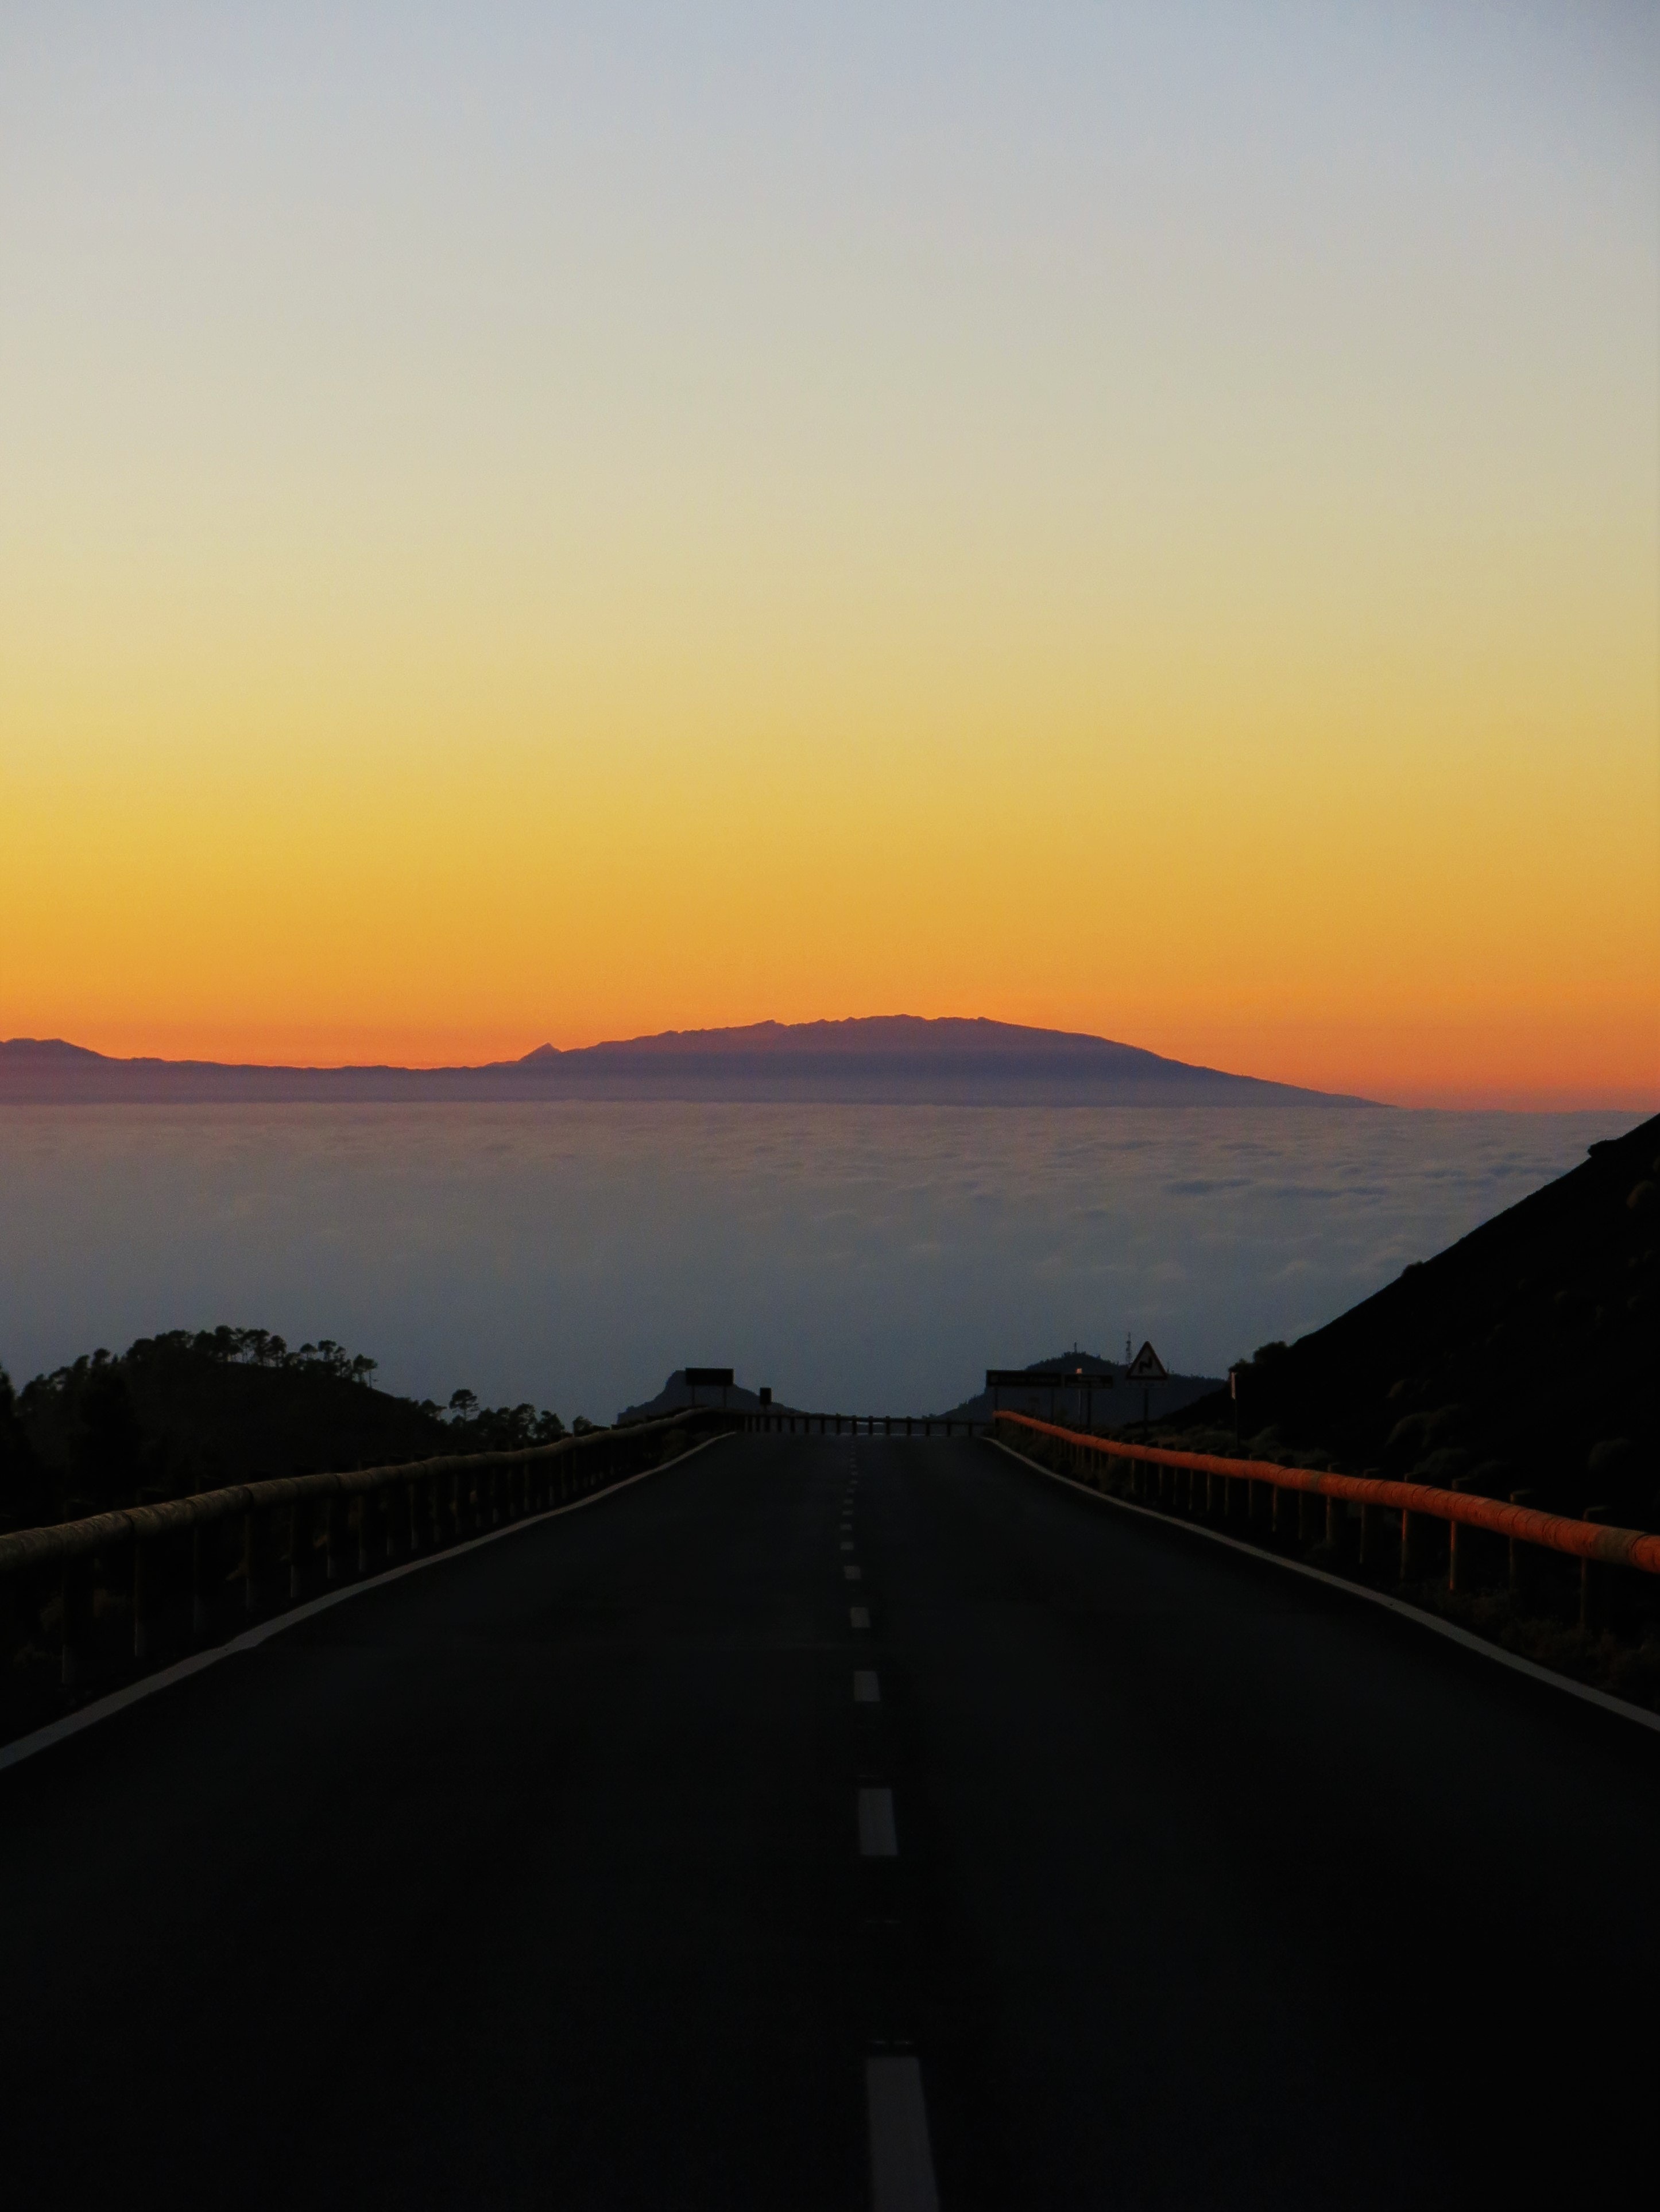
sky, horizon, road, sunset, afterglow, atmospheric phenomenon, highway, evening, sunrise, dusk, morning, highland, cloud, infrastructure, orange, asphalt, dawn, ecoregion, road trip, red sky at morning, atmosphere, landscape, hill, freeway, calm, tree, road surface, lane, sunlight, sea, geological phenomenon, vacation, thoroughfare, fell, nonbuilding structure, sun, mountain, plain